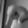
ASL letter: Q